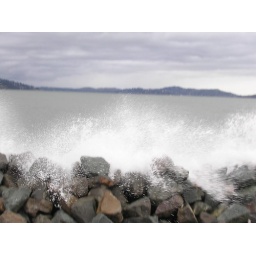
by the golden gate bridge